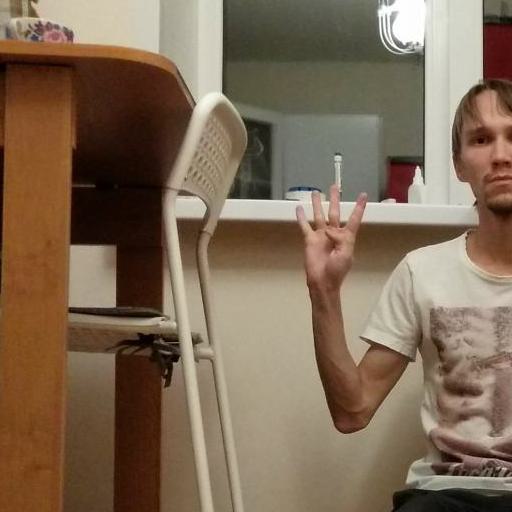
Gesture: four